Austrian Southern Railway Company

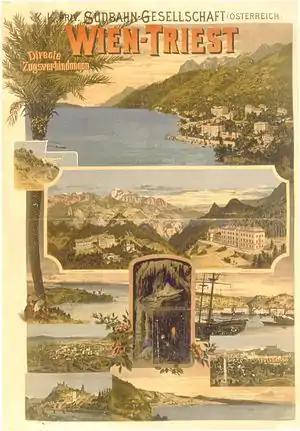
Advertising poster of the Südbahn-Gesellschaft, 1898

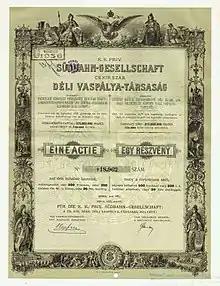
20 pound sterling share of the Südbahn-Gesellschaft, May 1883

The Südbahn-Gesellschaft (literally "South Railway Company") was an Austrian corporation that built and operated numerous railway lines in the Austrian empire, Austria-Hungary (after 1867) and for some time in Austria, Hungary, and the Kingdom of Yugoslavia (after 1918).